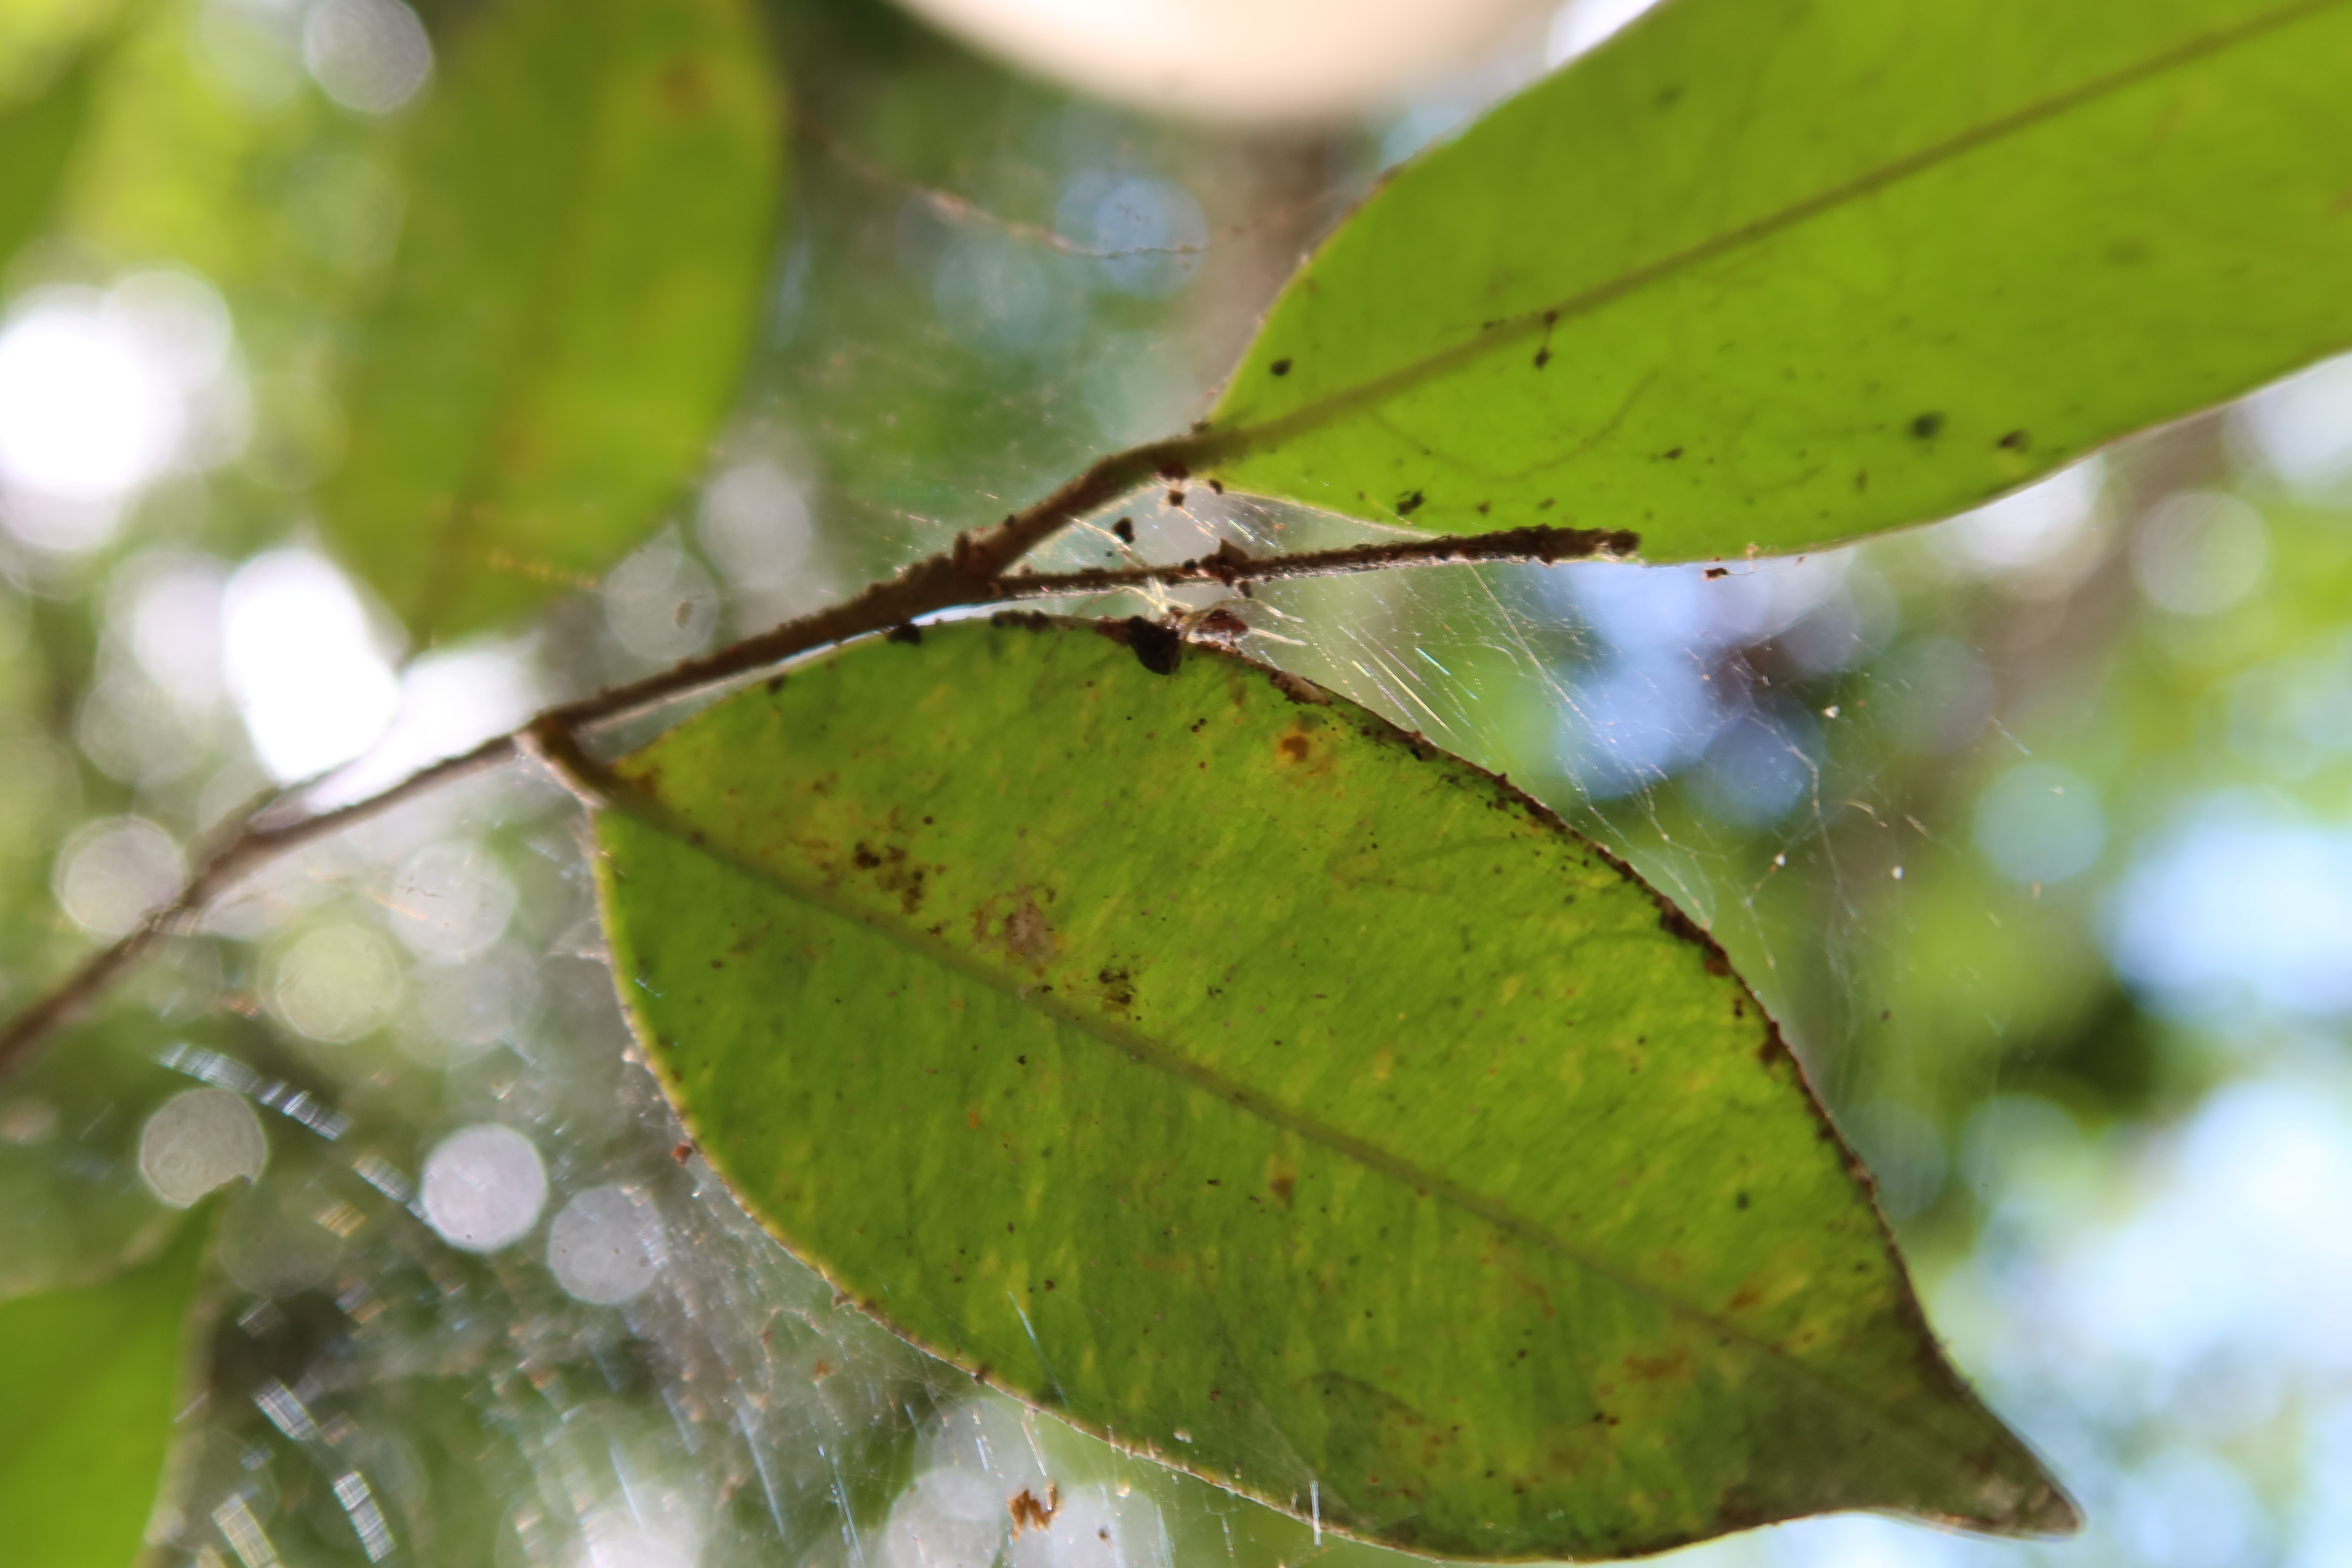
Label: Spiders